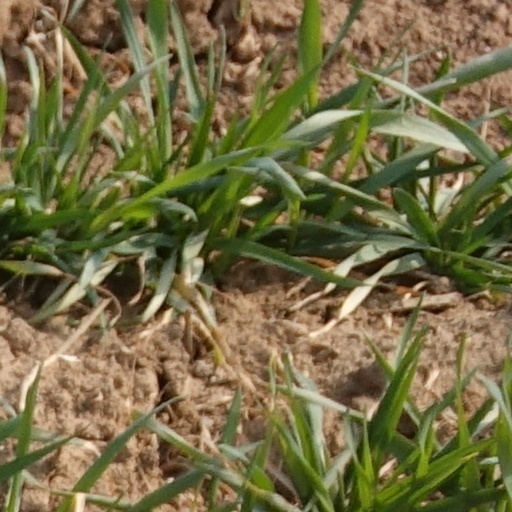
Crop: wheat